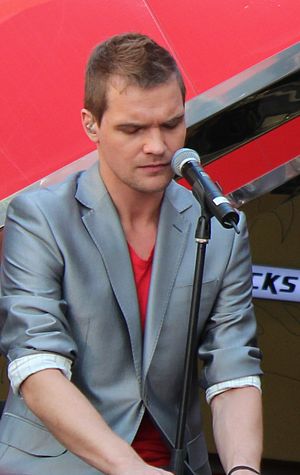
Ott Lepland
Ott Lepland, 2012
Ott Lepland er en estisk sanger. Han repræsenterede Estland ved Eurovision Song Contest 2012 med sangen "Kuula".